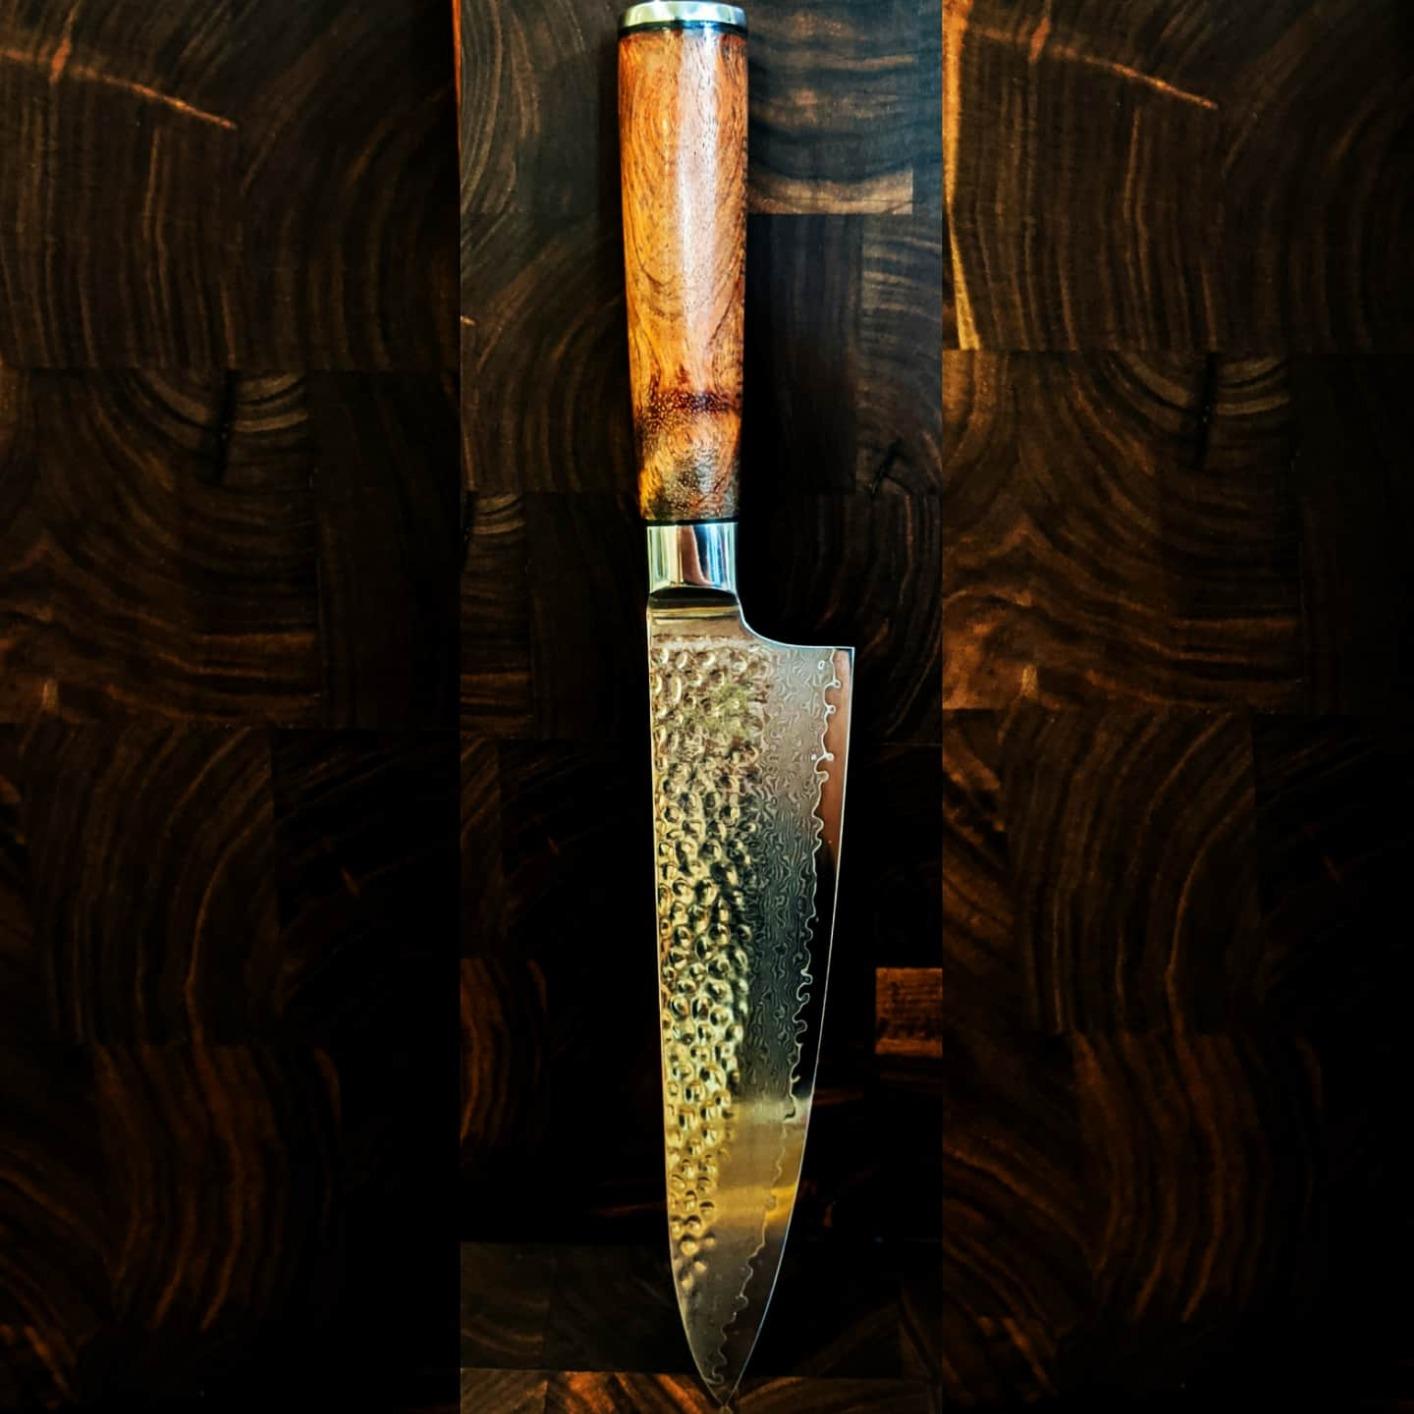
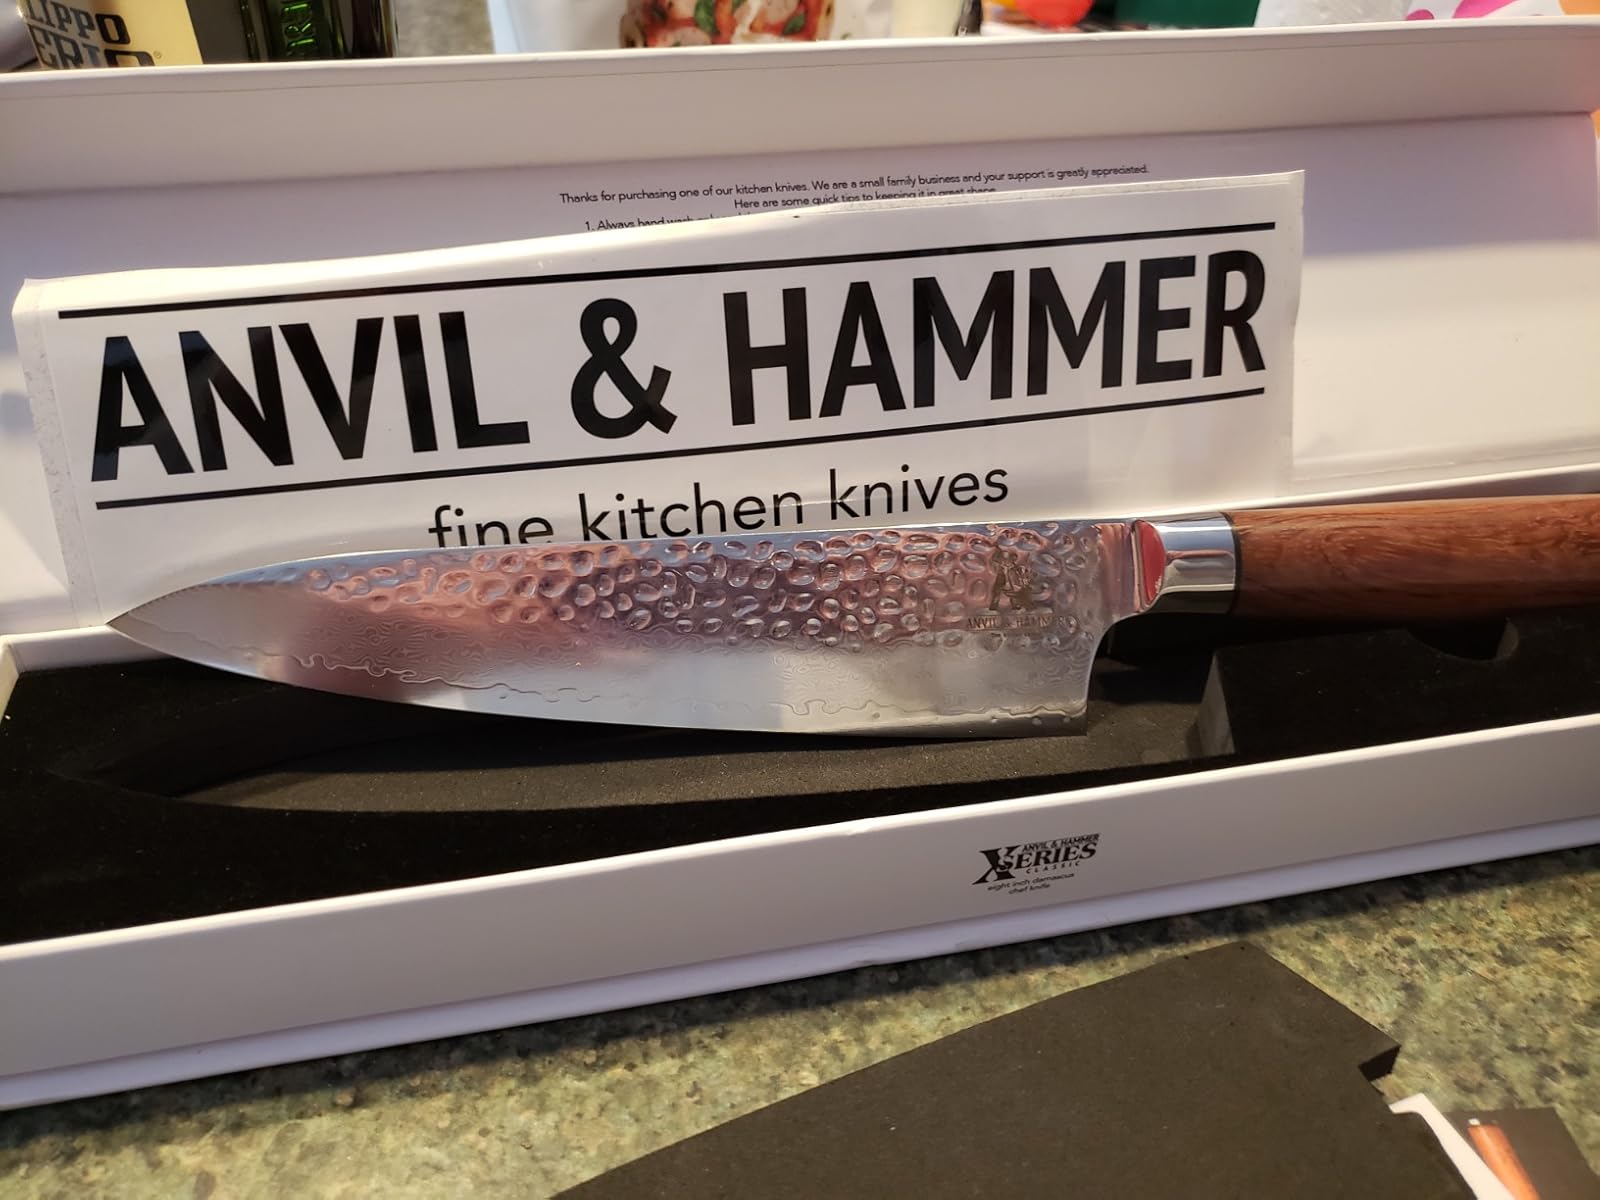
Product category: items_knife
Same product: yes